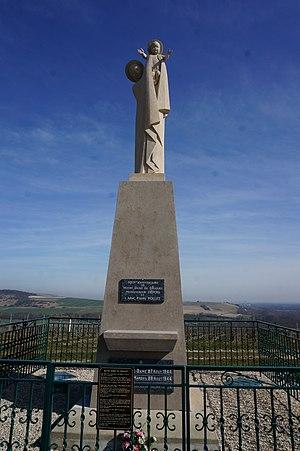
statue mont Gruguet à Mareuil.
Mareuil-sur-Ay ou Mareuil-sur-Aÿ est une commune française, située dans le département de la Marne en région Grand Est, et maintenant rattachée à la commune administrative Aÿ-Champagne. Ses habitants sont appelés les Marotiers.